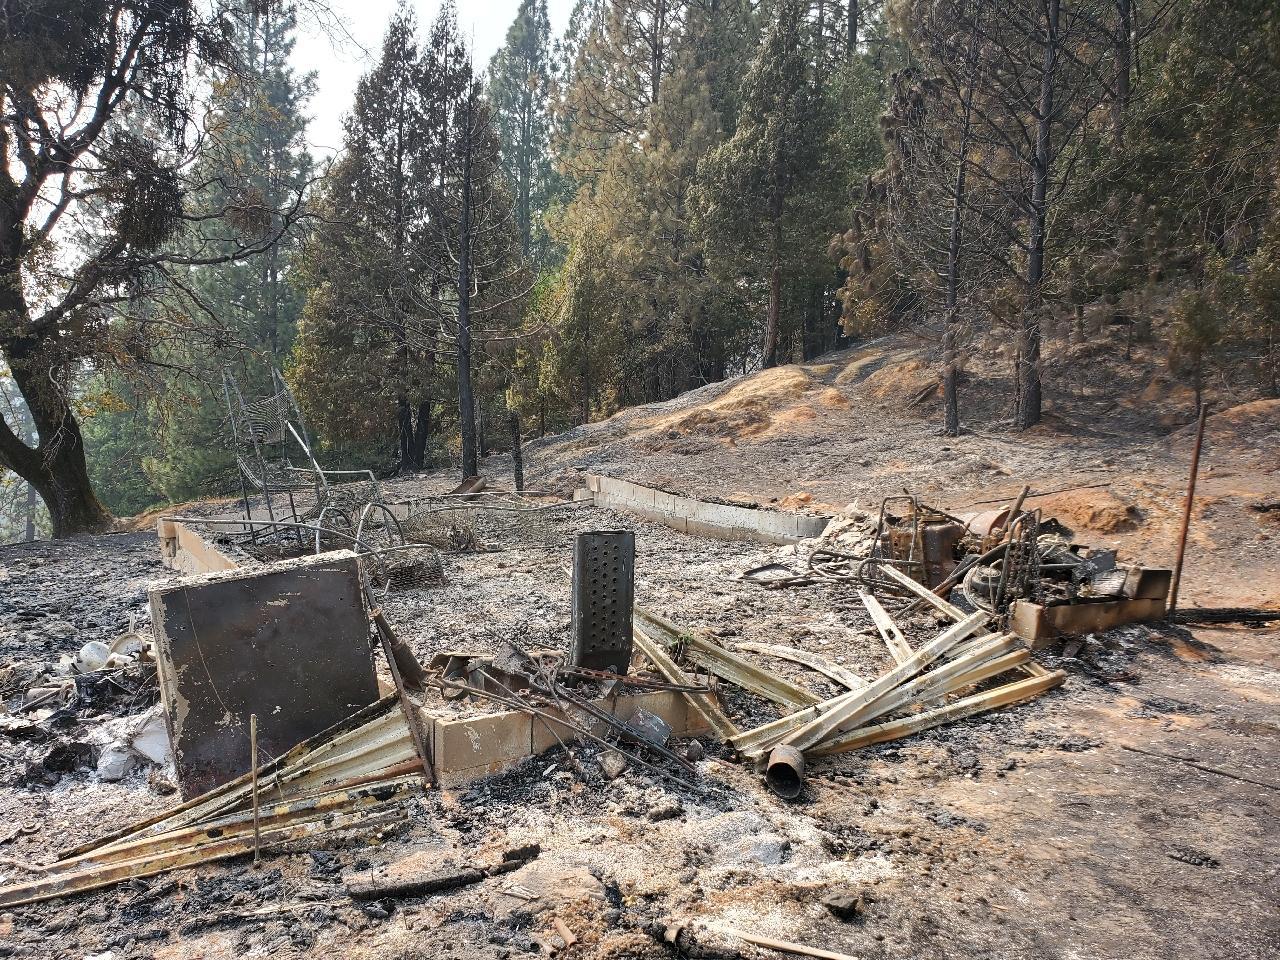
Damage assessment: destroyed